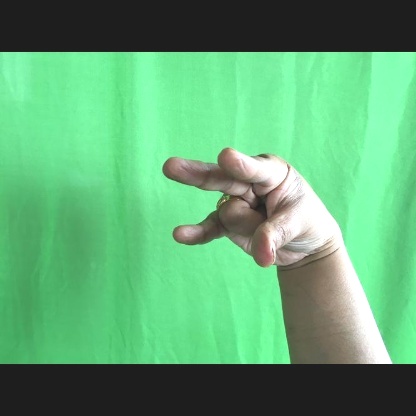
Mudra: Kangulam